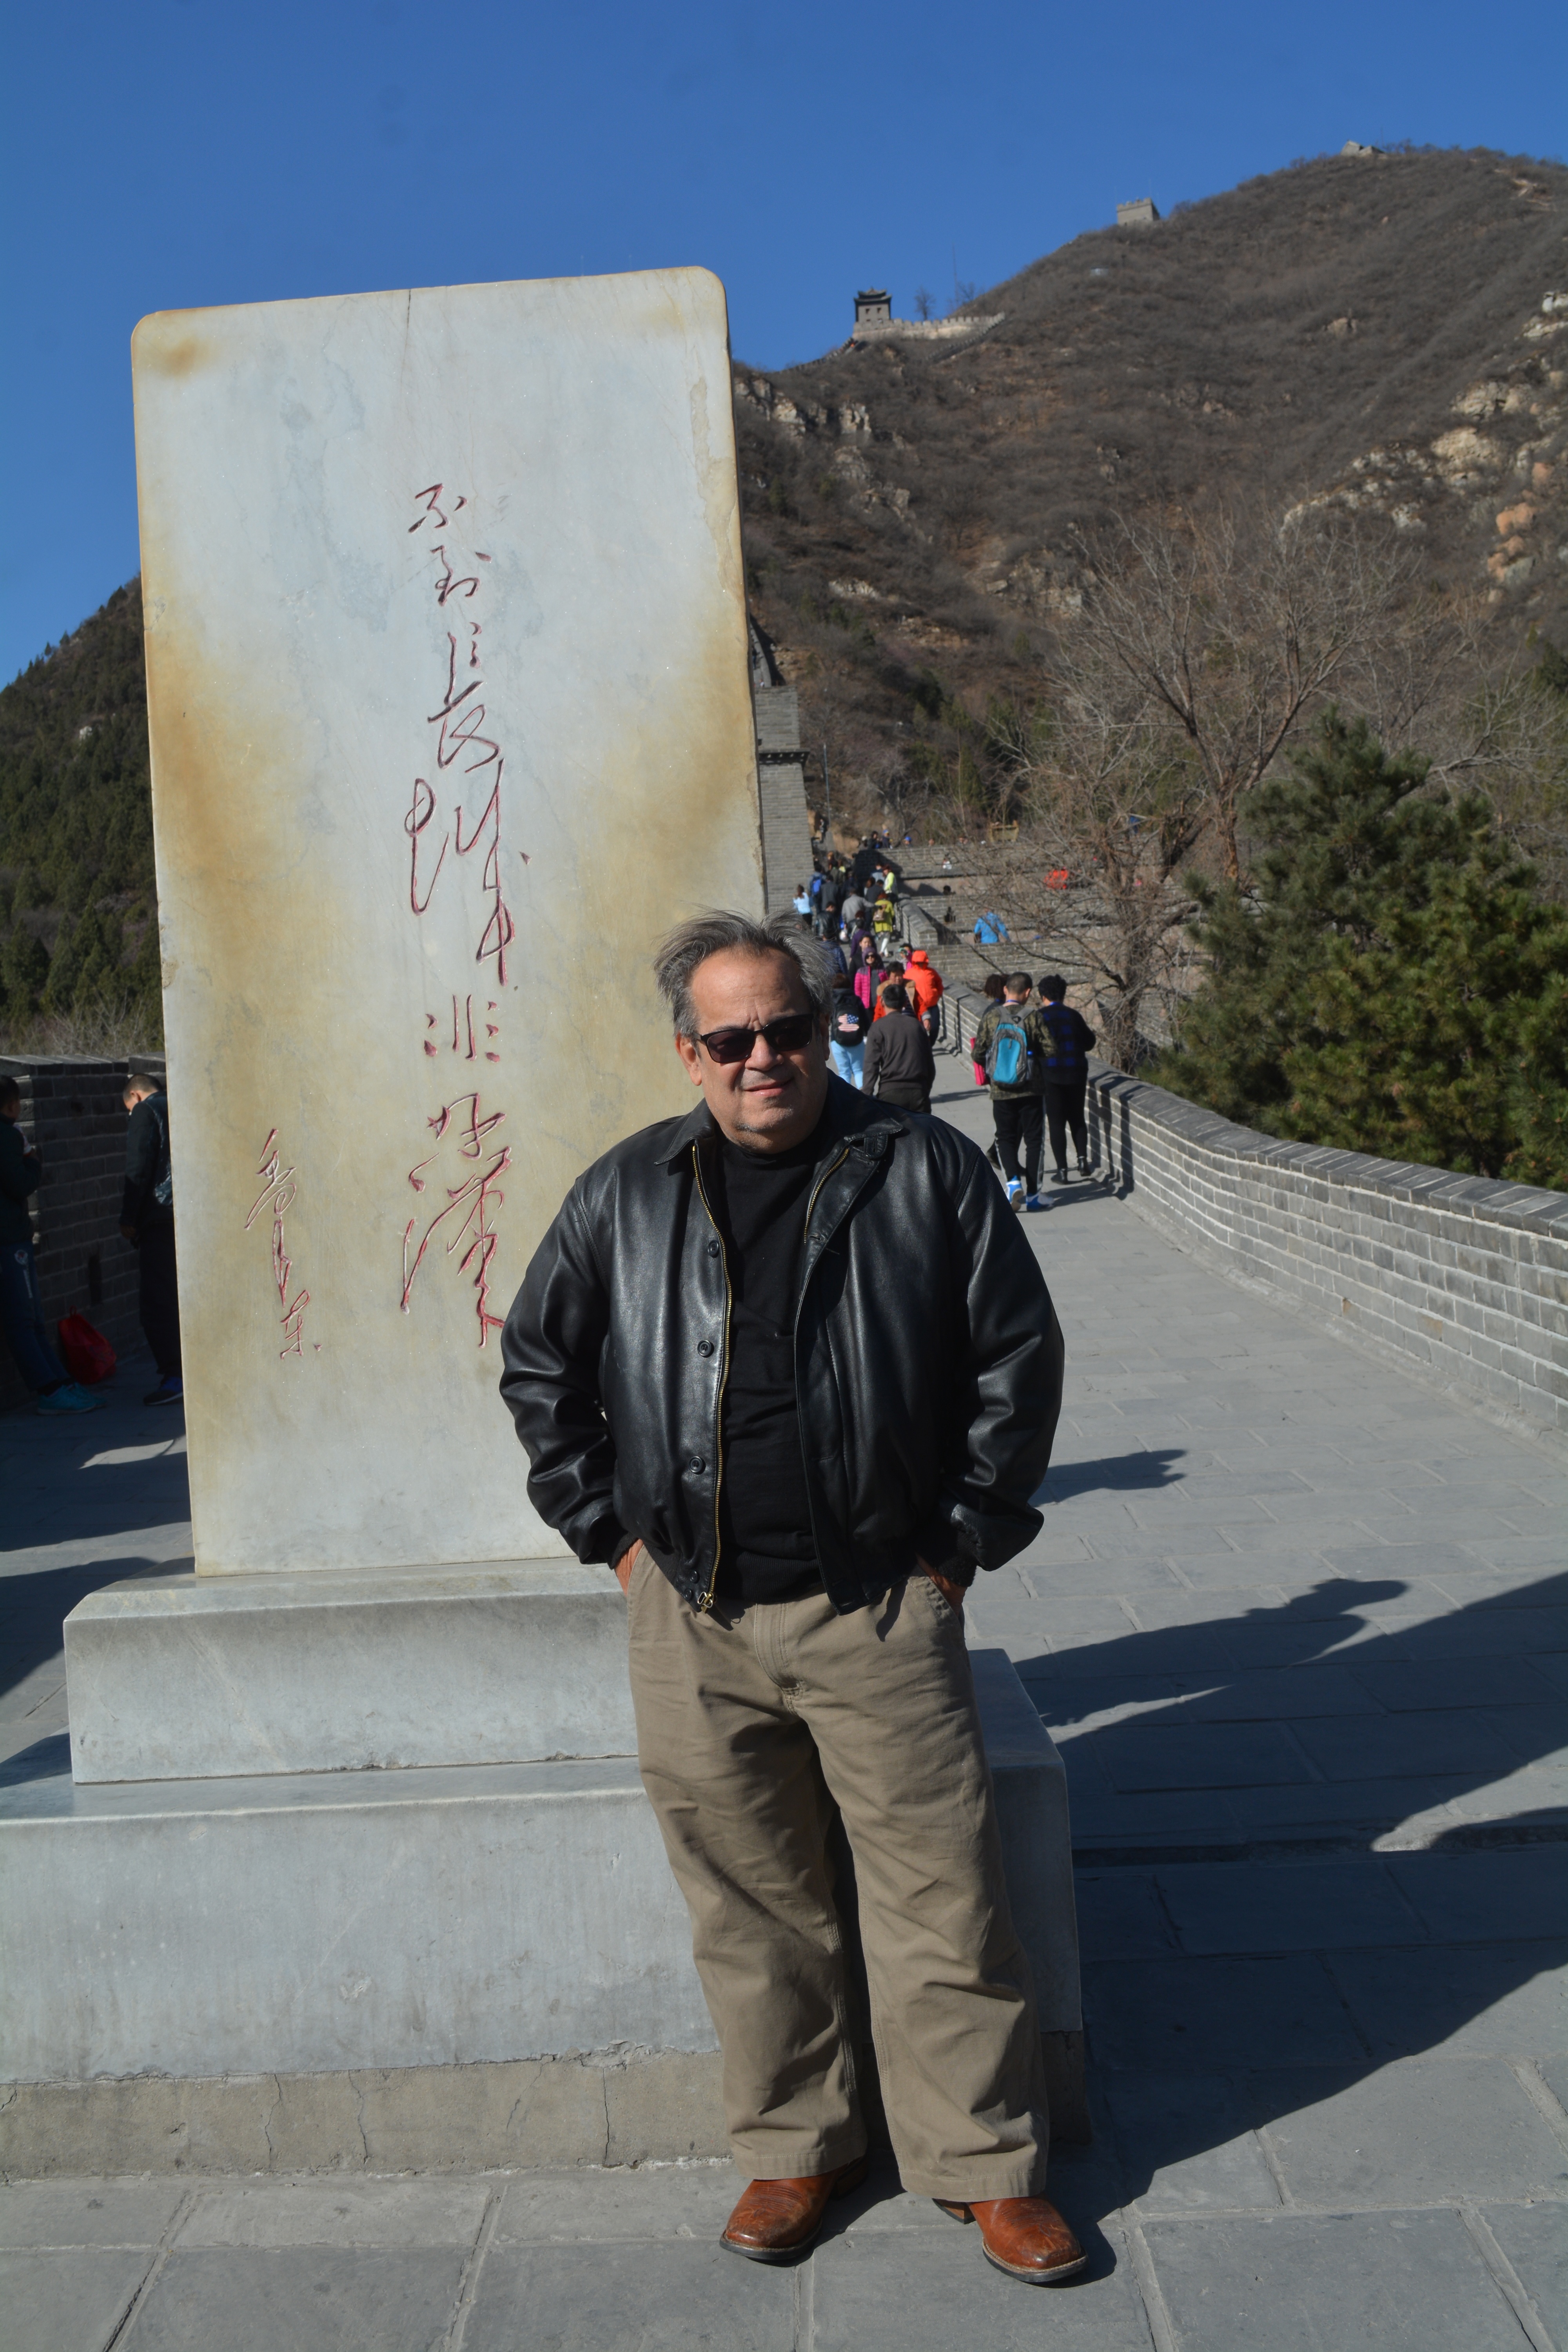
walking, road, travel